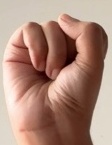
ASL sign: S